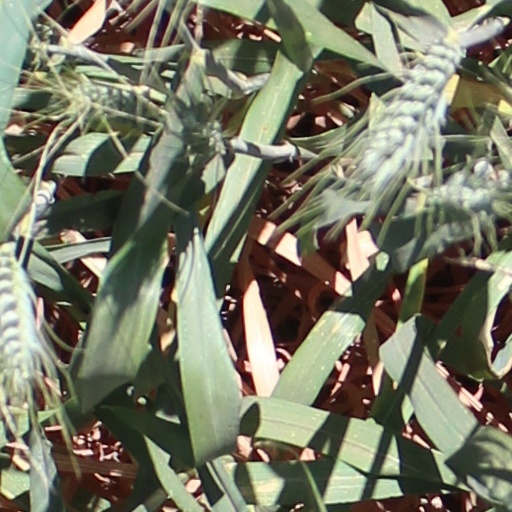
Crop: wheat